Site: brandenburg
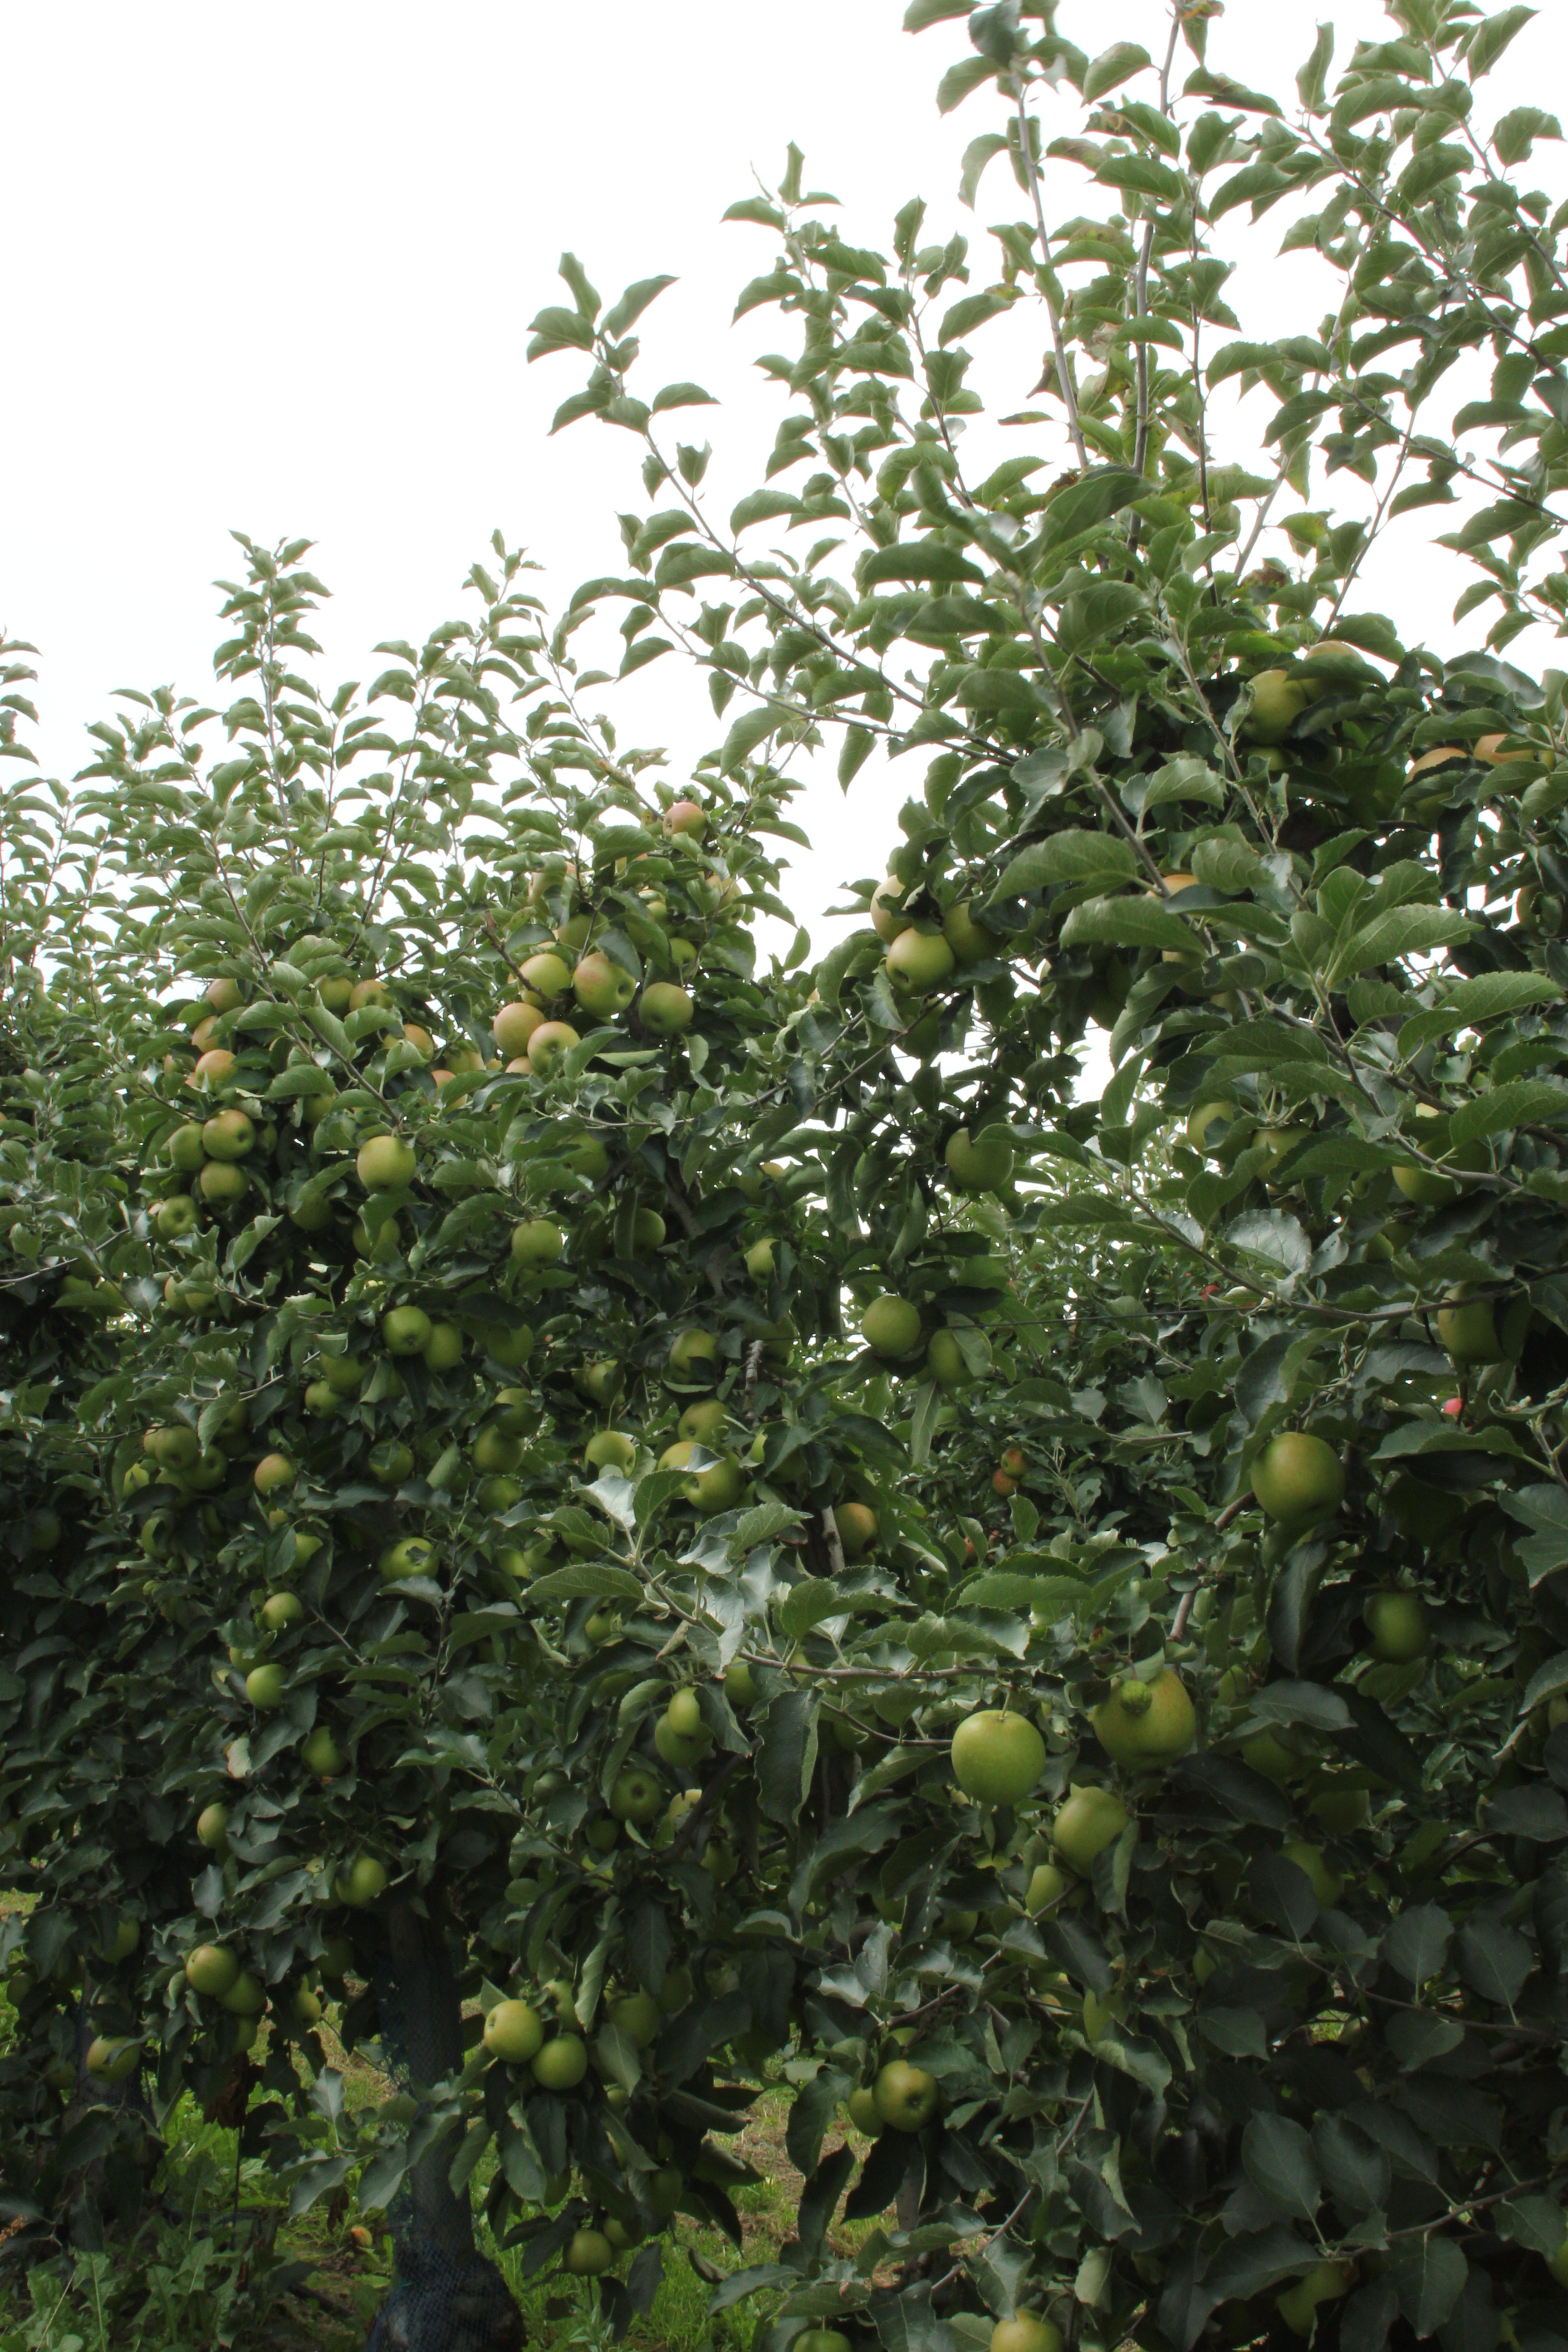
Growth stage (BBCH 87): Maturity of fruit and seed